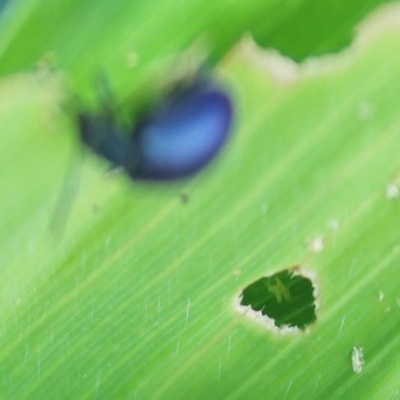
Crop: Maize
Condition: leaf beetle